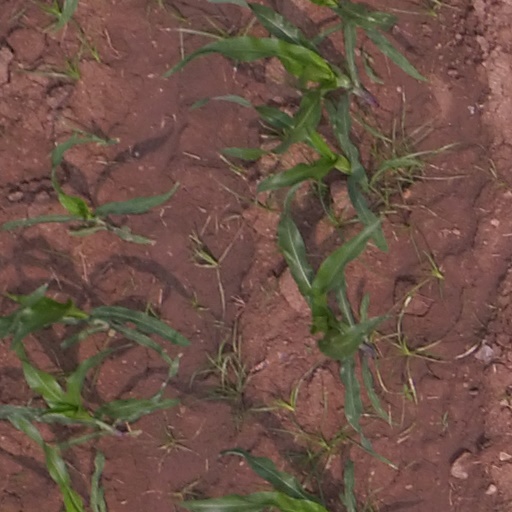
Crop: maize; corn